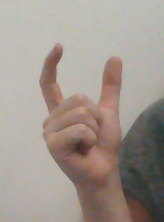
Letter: nun